List of forts

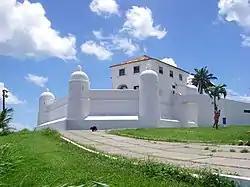
Fort of Monserrate in Salvador, Brazil

Many buildings and structures bear the name "fort" in Canada. Most of these places are either military installations, or a trading post that was established by a North American fur trading company. A number of "forts" in northern and western Canada were also established as exploratory, or policing outposts.